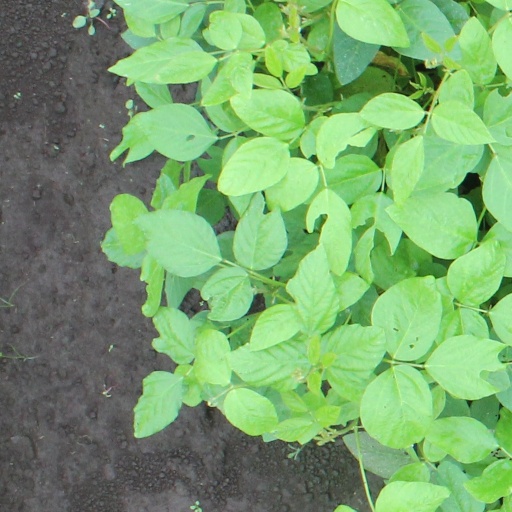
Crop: soybean